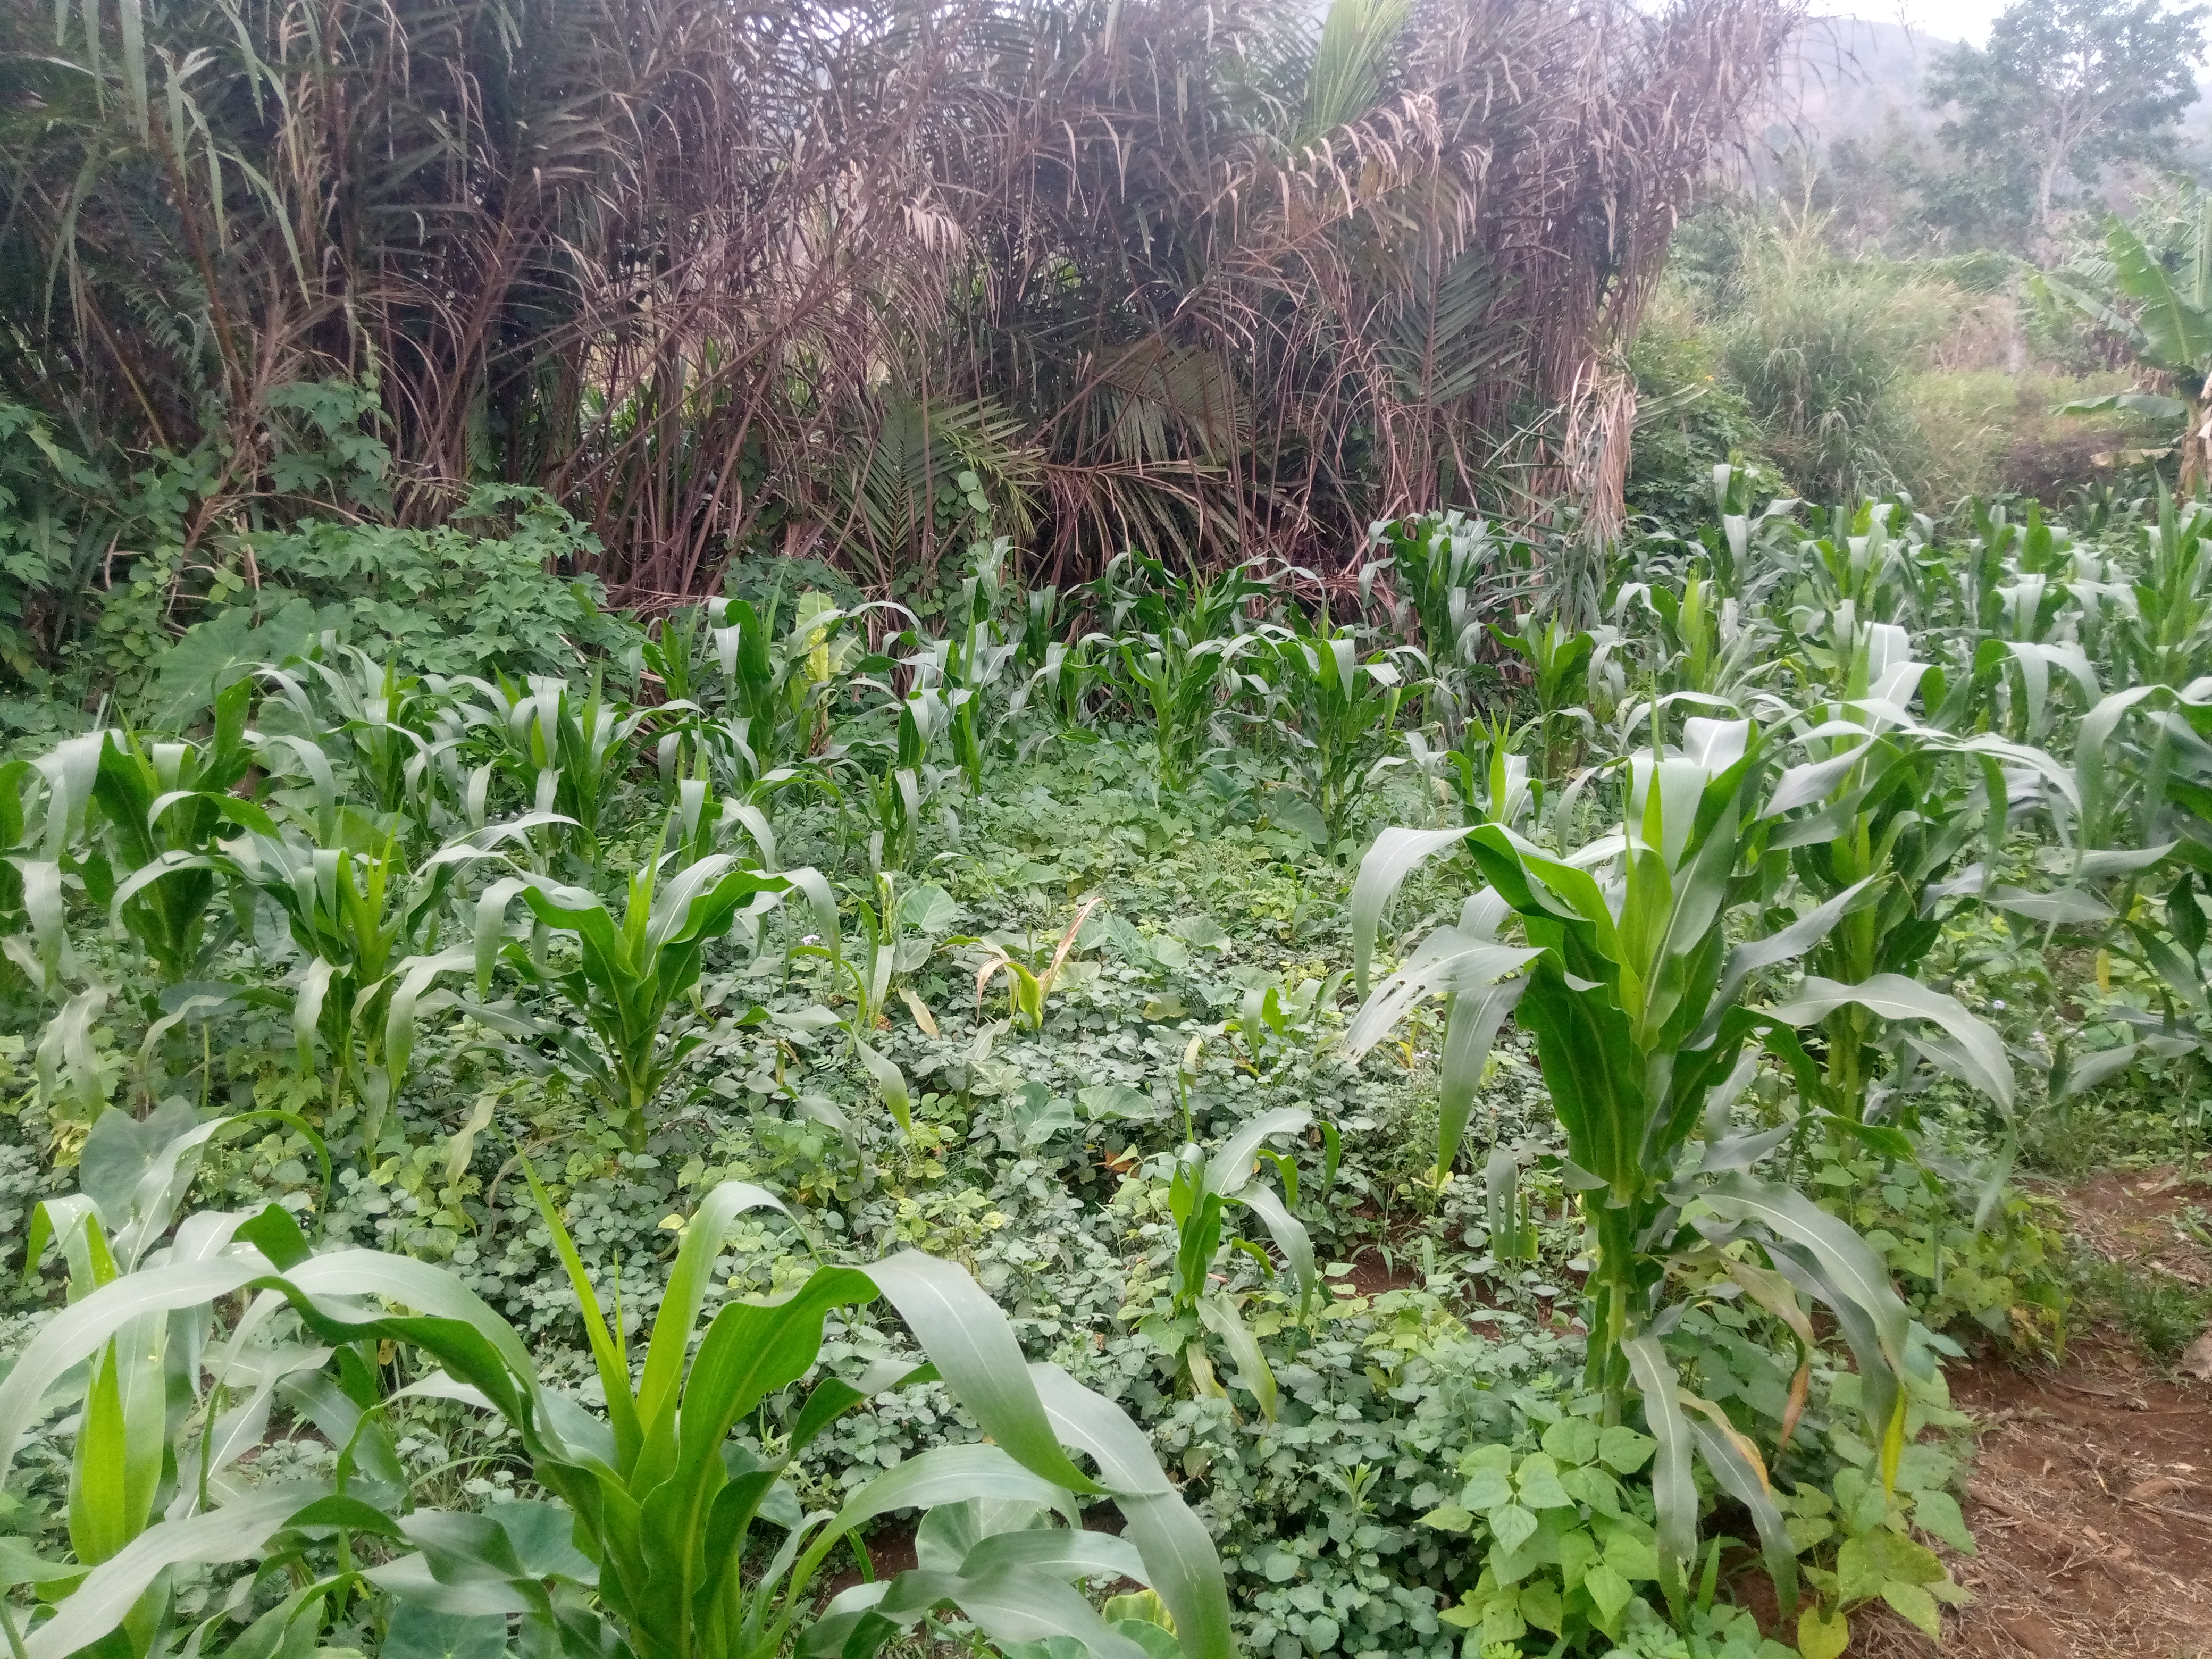
Label: spodoptera_frugiperda